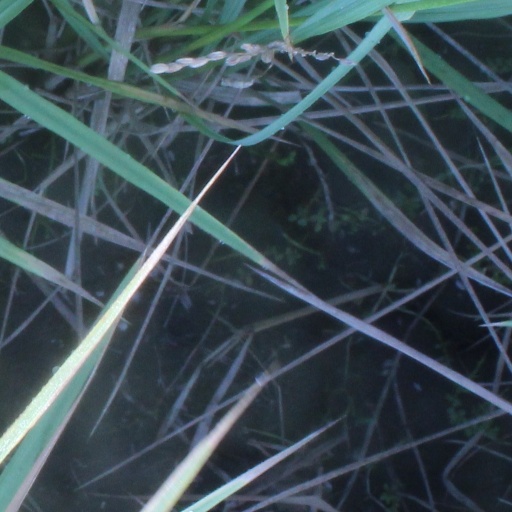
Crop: rice